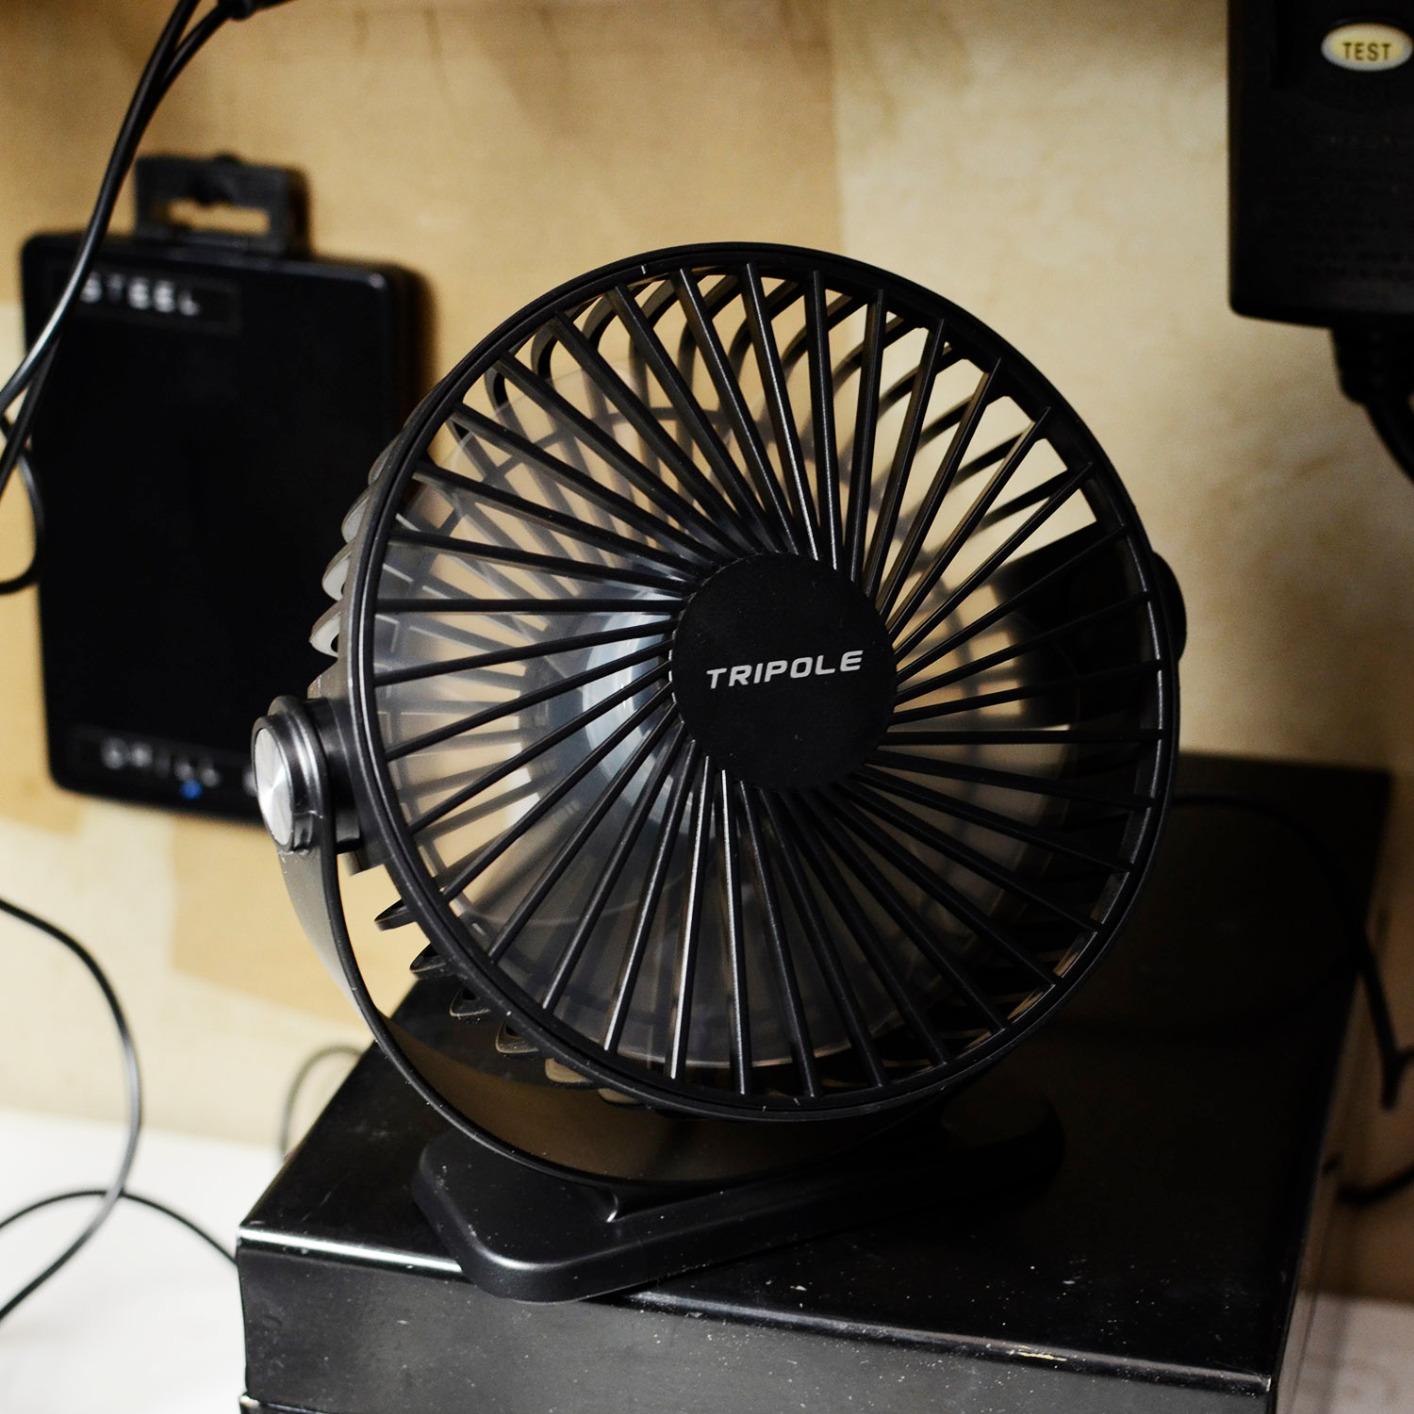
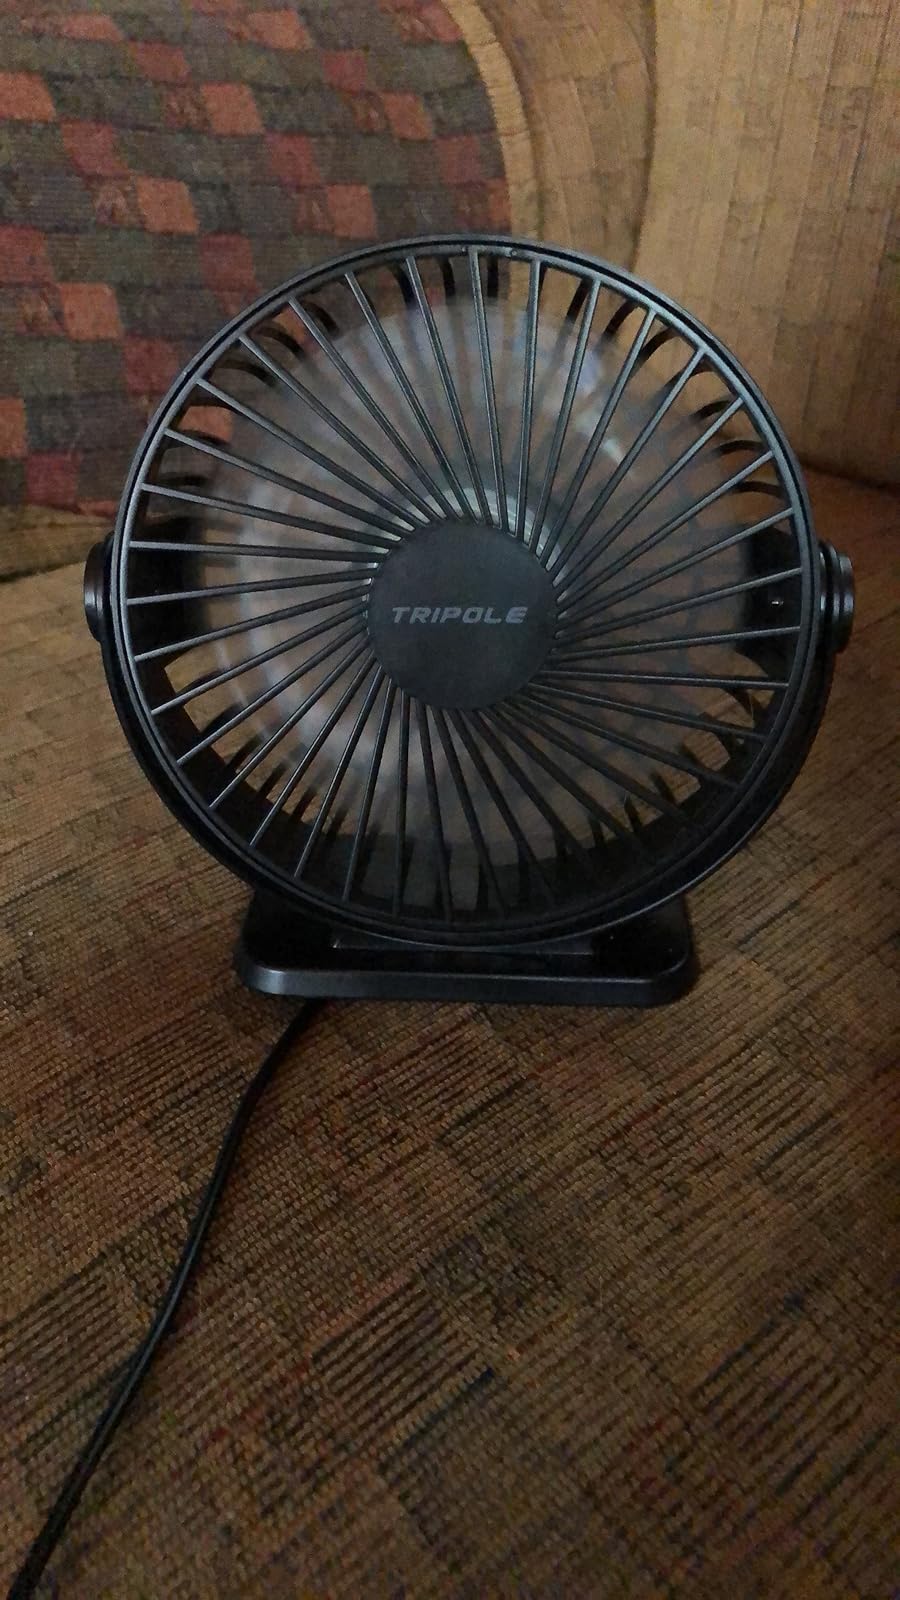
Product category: fan
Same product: yes